Maryvale, Toronto

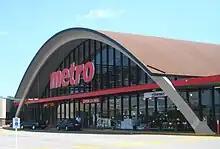
The Parkway Mall is a local landmark and registered heritage building.

The area was first settled as farmland and the neighbourhood is named after the Maryvale farm that once covered part of the area. It was an early part of Scarborough to be developed, being turned into a new suburb in the early 1950s.